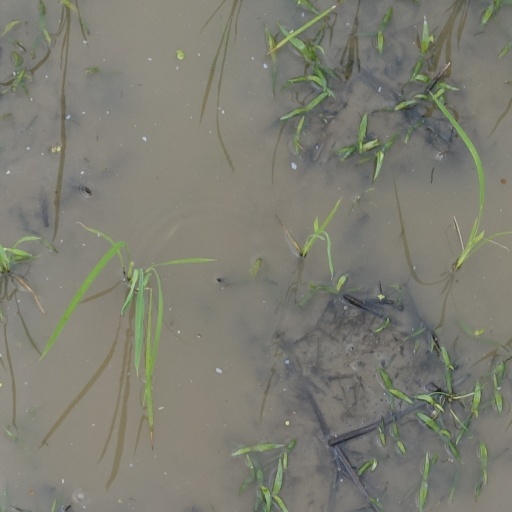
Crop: rice